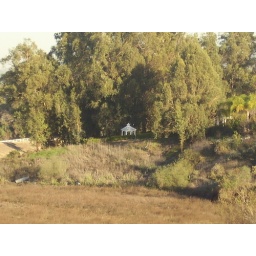
Small, white gazebo in the big, green backyard of a home in Wood Ranch area of Simi Valley, CA.